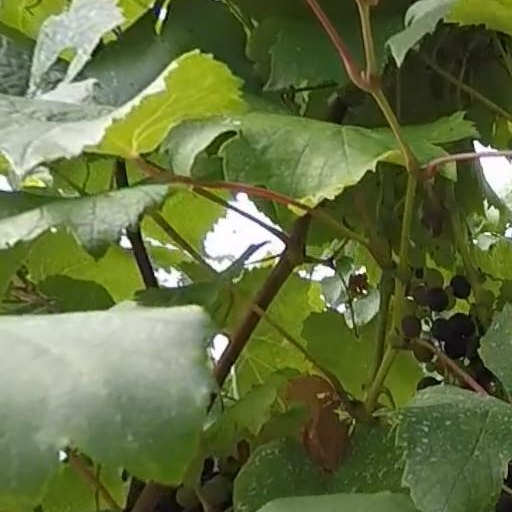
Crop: grape